Cassia gum

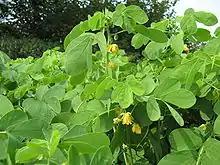
"Senna obtusifolia"

Cassia gum is the flour and food additives made from the endosperms of the seeds of "Senna obtusifolia" and "Senna tora" (also called "Cassia obtusifolia" or "Cassia tora"). It is composed of at least 75% polysaccharide, primarily galactomannan with a mannose:galactose ratio of 5:1, resulting in a high molecular mass of 200,000–300,000 Da.